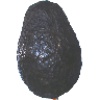
Label: avocado